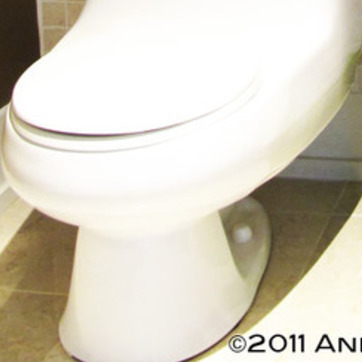
Material: ceramic